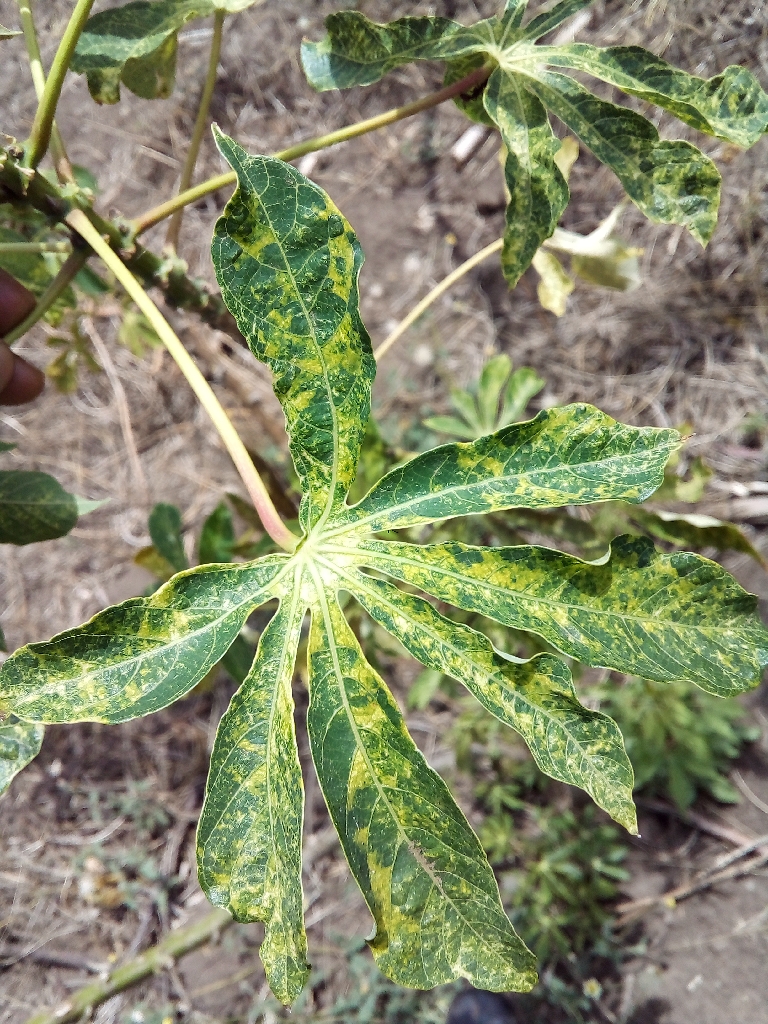
Label: cassava mosaic disease (cmd)